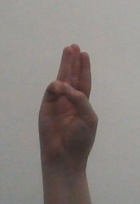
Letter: thaa